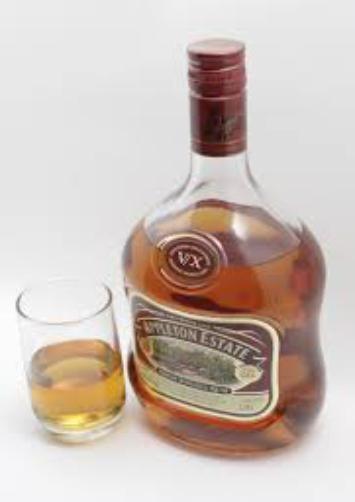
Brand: Appleton Estate
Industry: Food